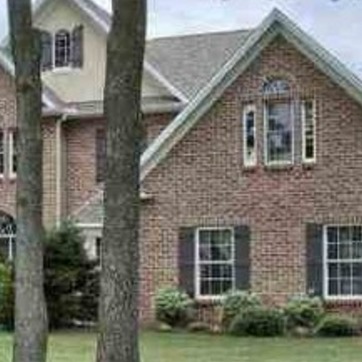
Material: brick